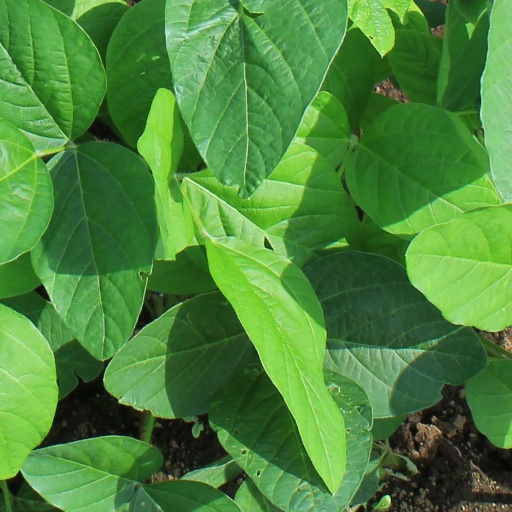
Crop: soybean